NGC 1167

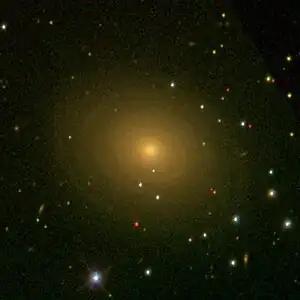
NGC 1167

NGC 1167 is a late type, lenticular, nonbarred galaxy in the Perseus constellation. It was first observed and catalogued in 1784 by the astronomer William Herschel.